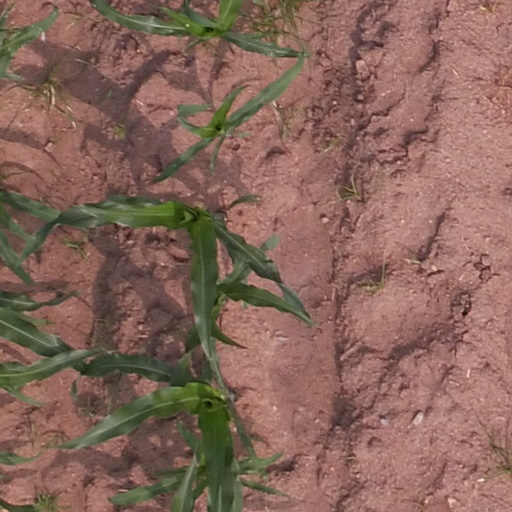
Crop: maize; corn